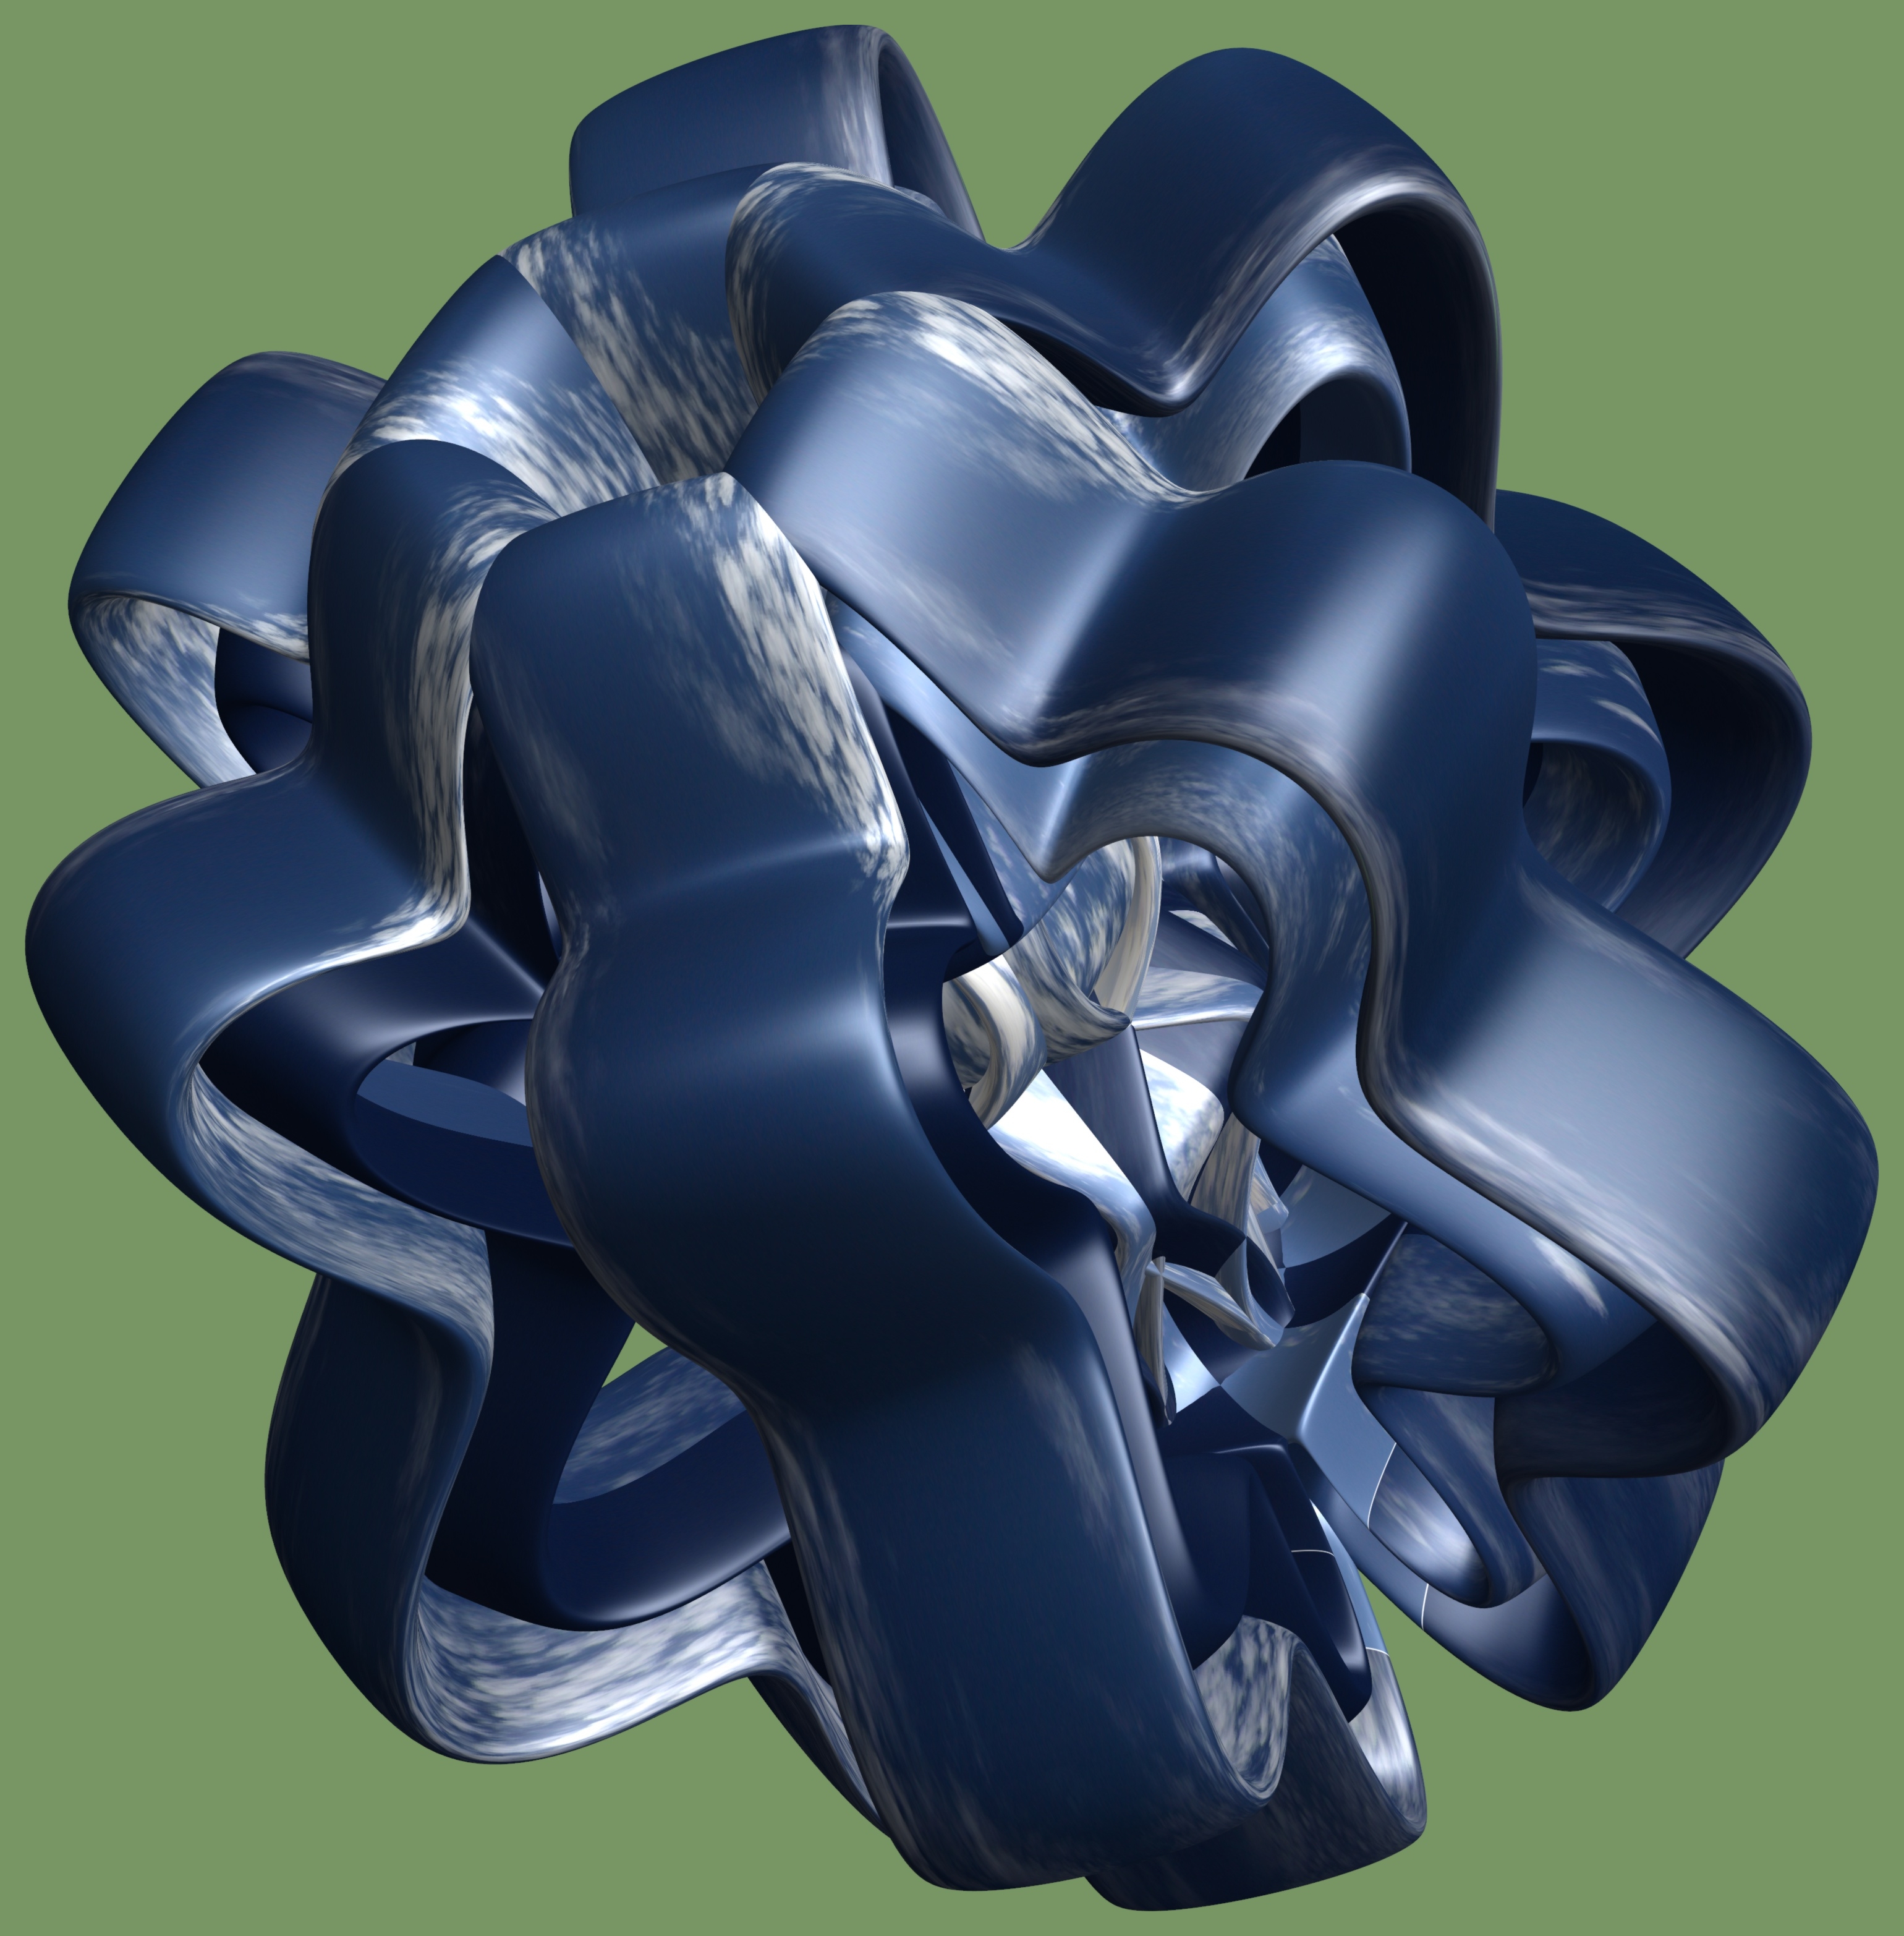
structure, wheel, texture, pattern, machine, arm, tire, design, symmetry, 3d, graphic, organ, torus, mathematica, cg, parametricplot3d, code, program, algorithm, mapping, automotive exterior, automotive tire, aircraft engine